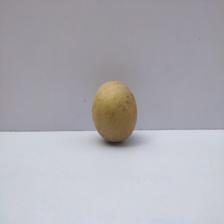
Size: Medium